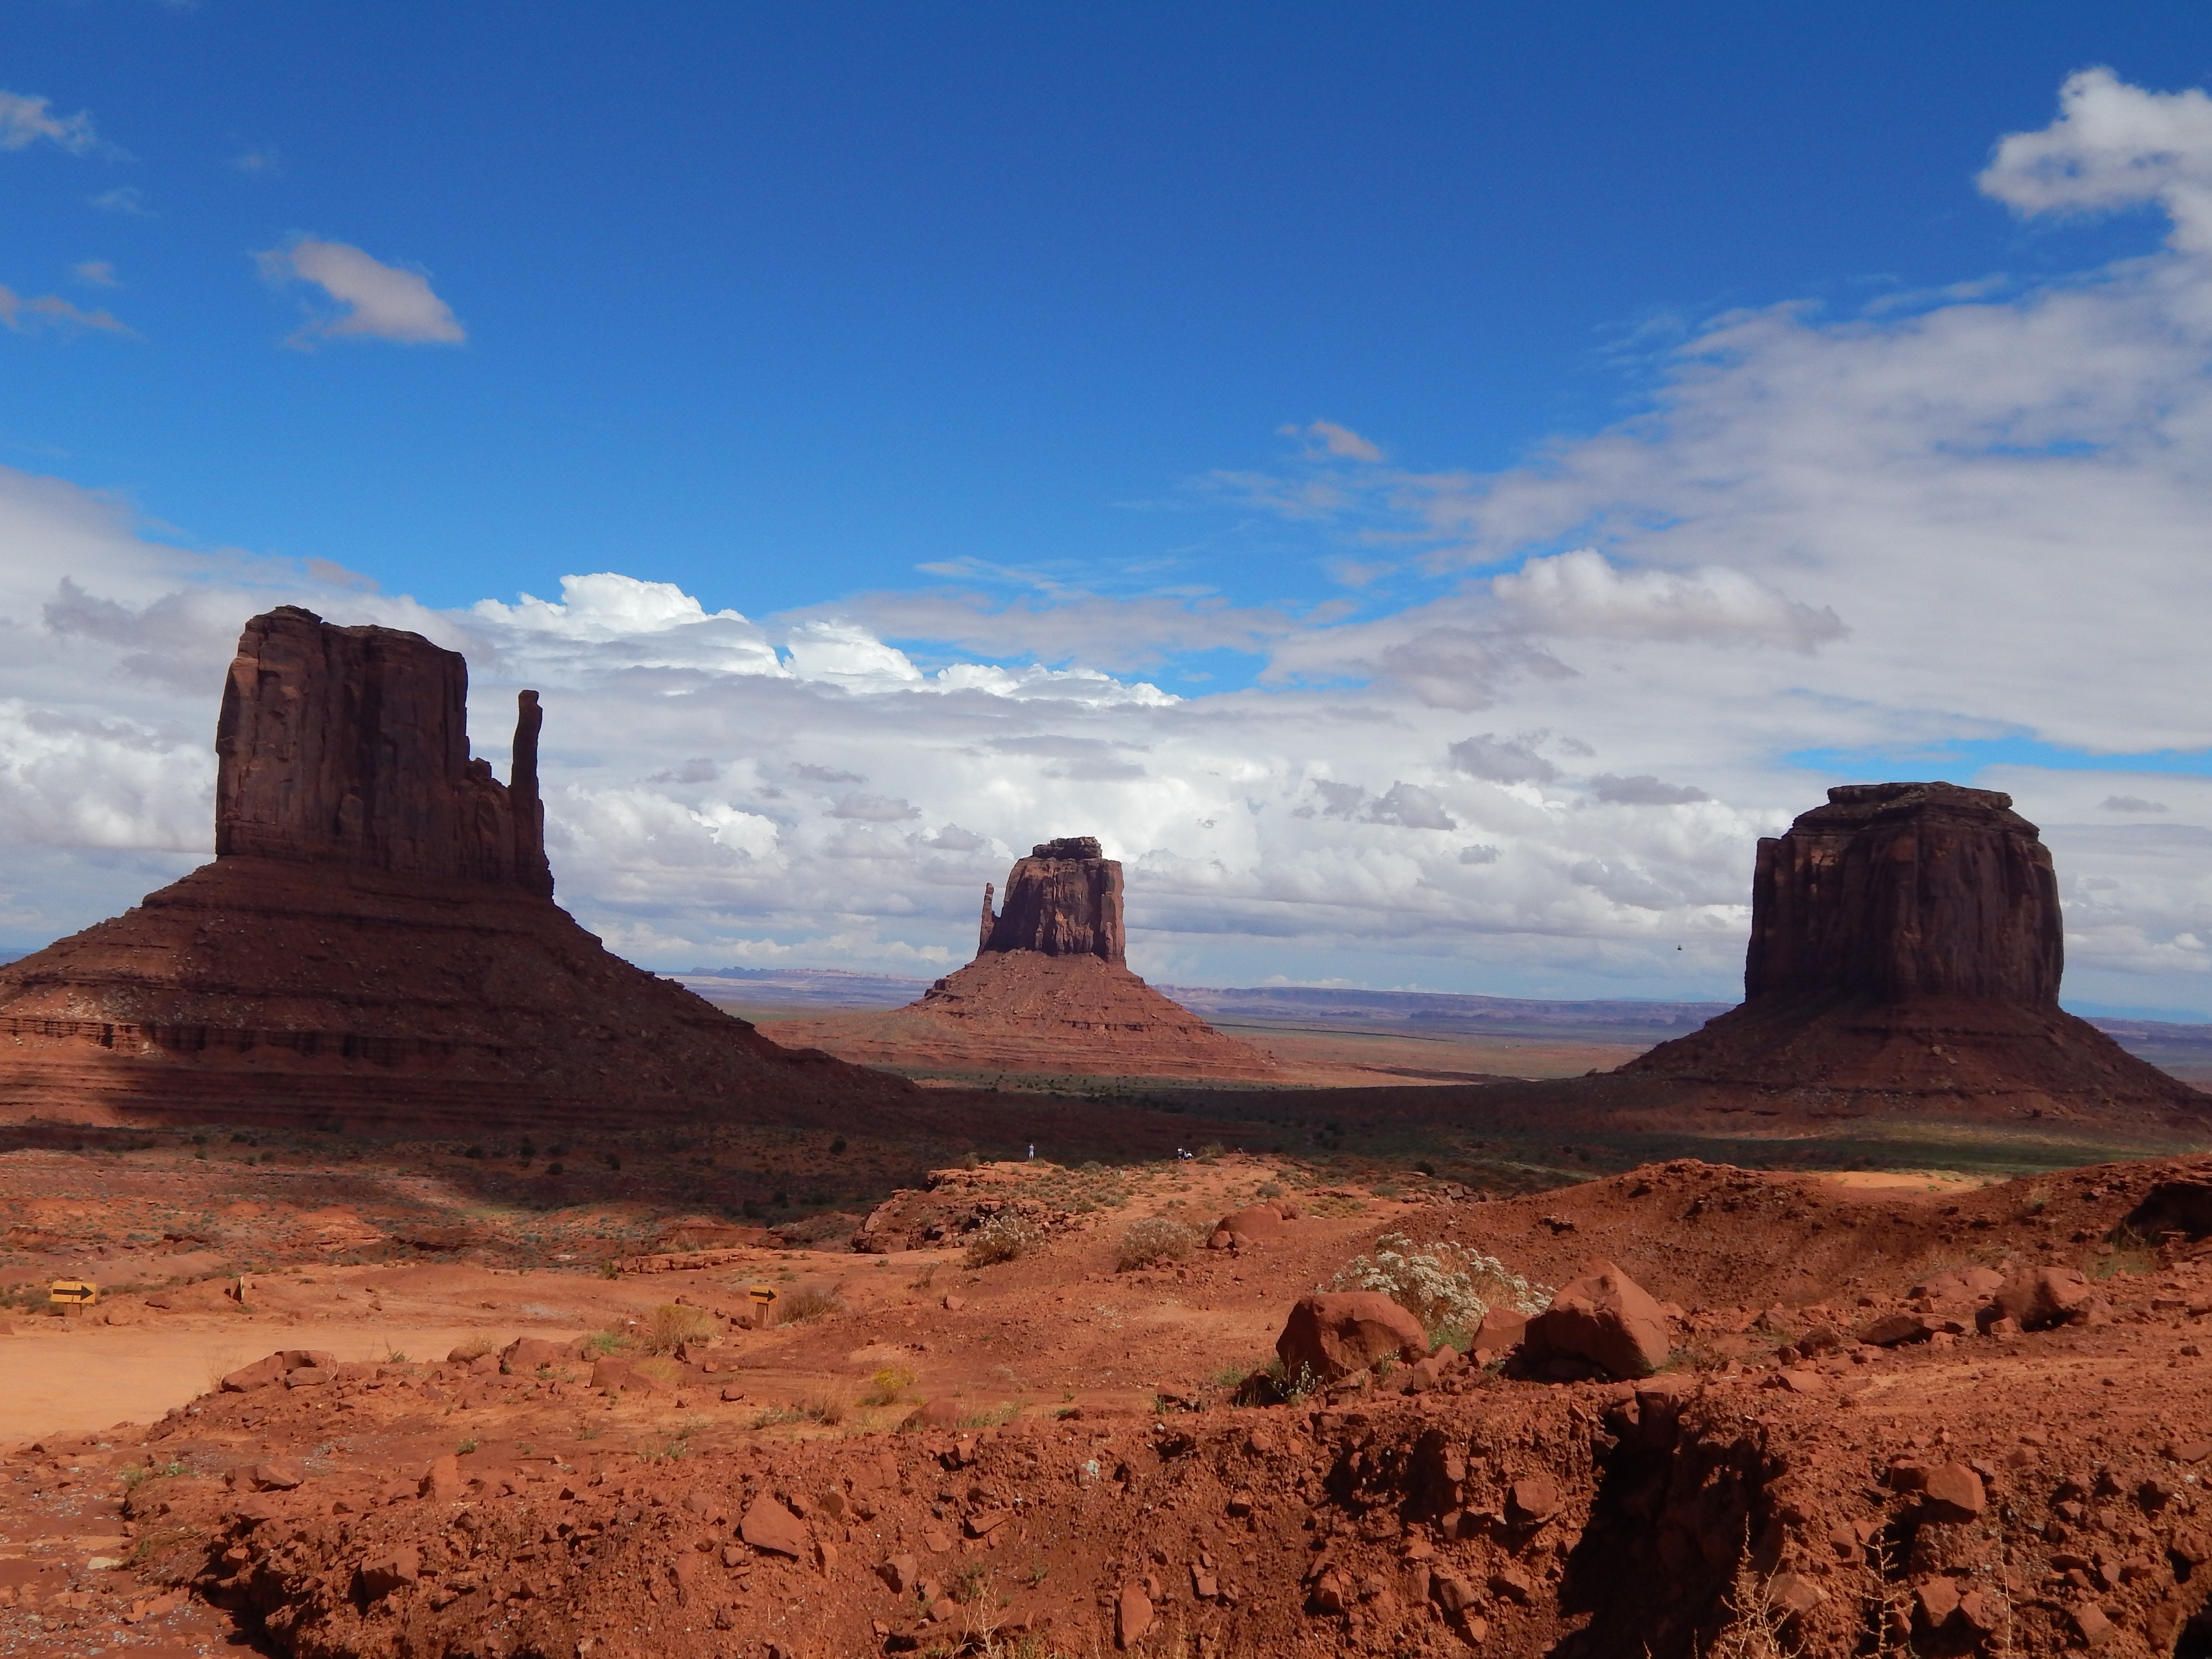
landscape, rock, wilderness, mountain, desert, valley, formation, arch, america, united states of america, national park, material, rocks, geology, badlands, plateau, wadi, butte, landform, monument valley, natural environment, geographical feature, aeolian landform